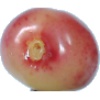
Label: cherry_rainier